Mara the Lioness

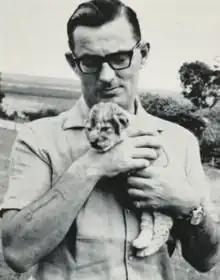
Larry Wateridge with Mara shortly after she was found, 1965

Mara the Lioness (1965–1974) was an animal actor who appeared as Elsa in the 1966 movie "Born Free", based on the true story of Elsa the Lioness raised by George and Joy Adamson.